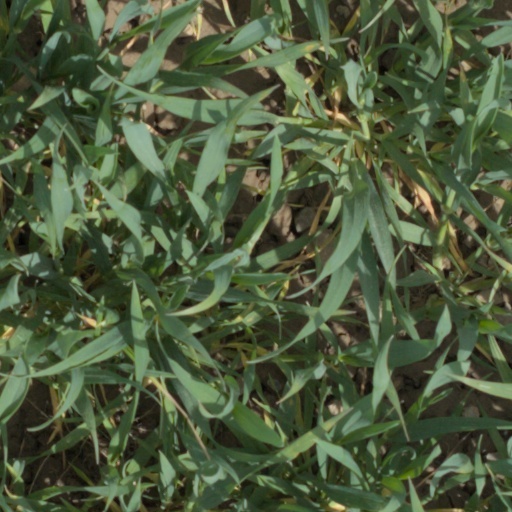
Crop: wheat